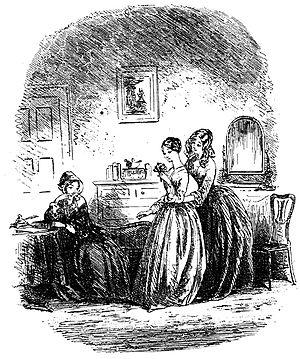
La Maison d'Âpre-Vent, Bleak House en anglais, publié entre mars 1852 et septembre 1853, est, avec plus de soixante personnages, l'un des plus peuplés des romans de Charles Dickens.
La Maison d'Âpre-Vent, en anglais Bleak House, est le neuvième roman publié par Charles Dickens, d'abord en vingt feuilletons entre mars 1852 et septembre 1853, puis en un volume en 1853.